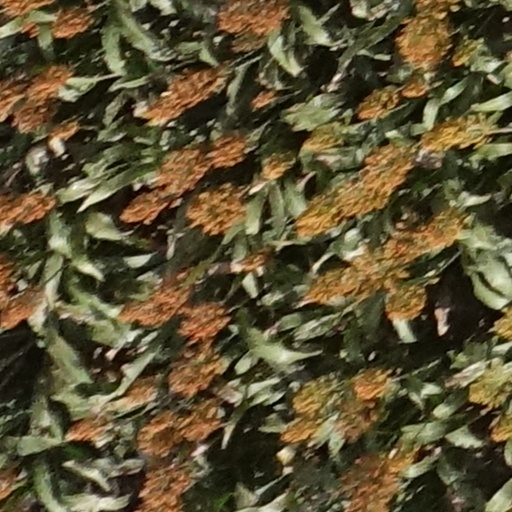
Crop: sorghum